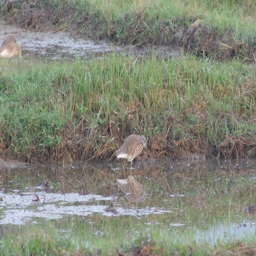
bird is seeking for food and eating in the paddy field